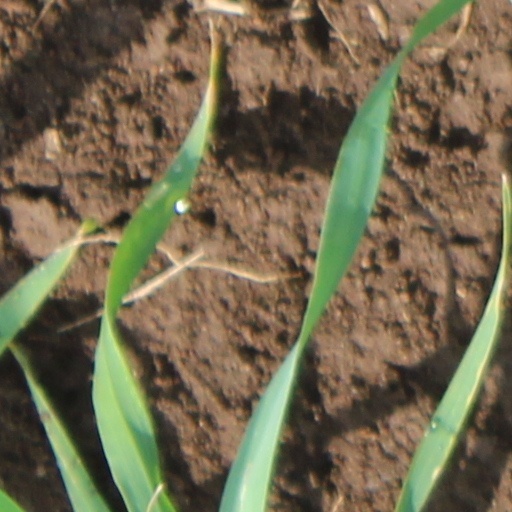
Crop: wheat